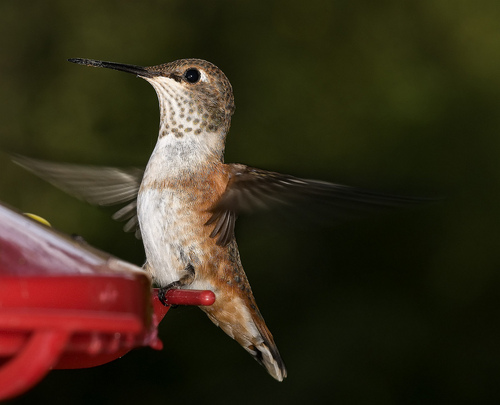
the bird has a skinny and black bill as well as a black eyering.
this bird has a white underbelly is various shades of brown otherwise.
this bird appears to be even smaller than most small sized birds and has a speckled brown head, black eyes, a needle like beak, short wings and a ruby brown color around its back.
a brown humming bird with long black beak, white throat spotted with brown spots and orange sides.
this bird has a white belly with a long needle like beak and wings that are small for it's body size.
this bird is grey with red and has a long, pointy beak.
this particular bird has a white belly and orange breasts and white throat
this bird is white, brown, and black in color, with a very skinny and long beak.
this bird has wings that are brown and has a white belly
this brown-on-white speckled bird has a very narrow black beak, short sharp-angled wings and an orange-red accent along the flanks.
Species: Rufous Hummingbird